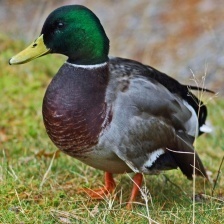
Species: MALLARD DUCK
Scientific name: ANAS PLATYRHYNCHOS
ImageNet parent category: drake